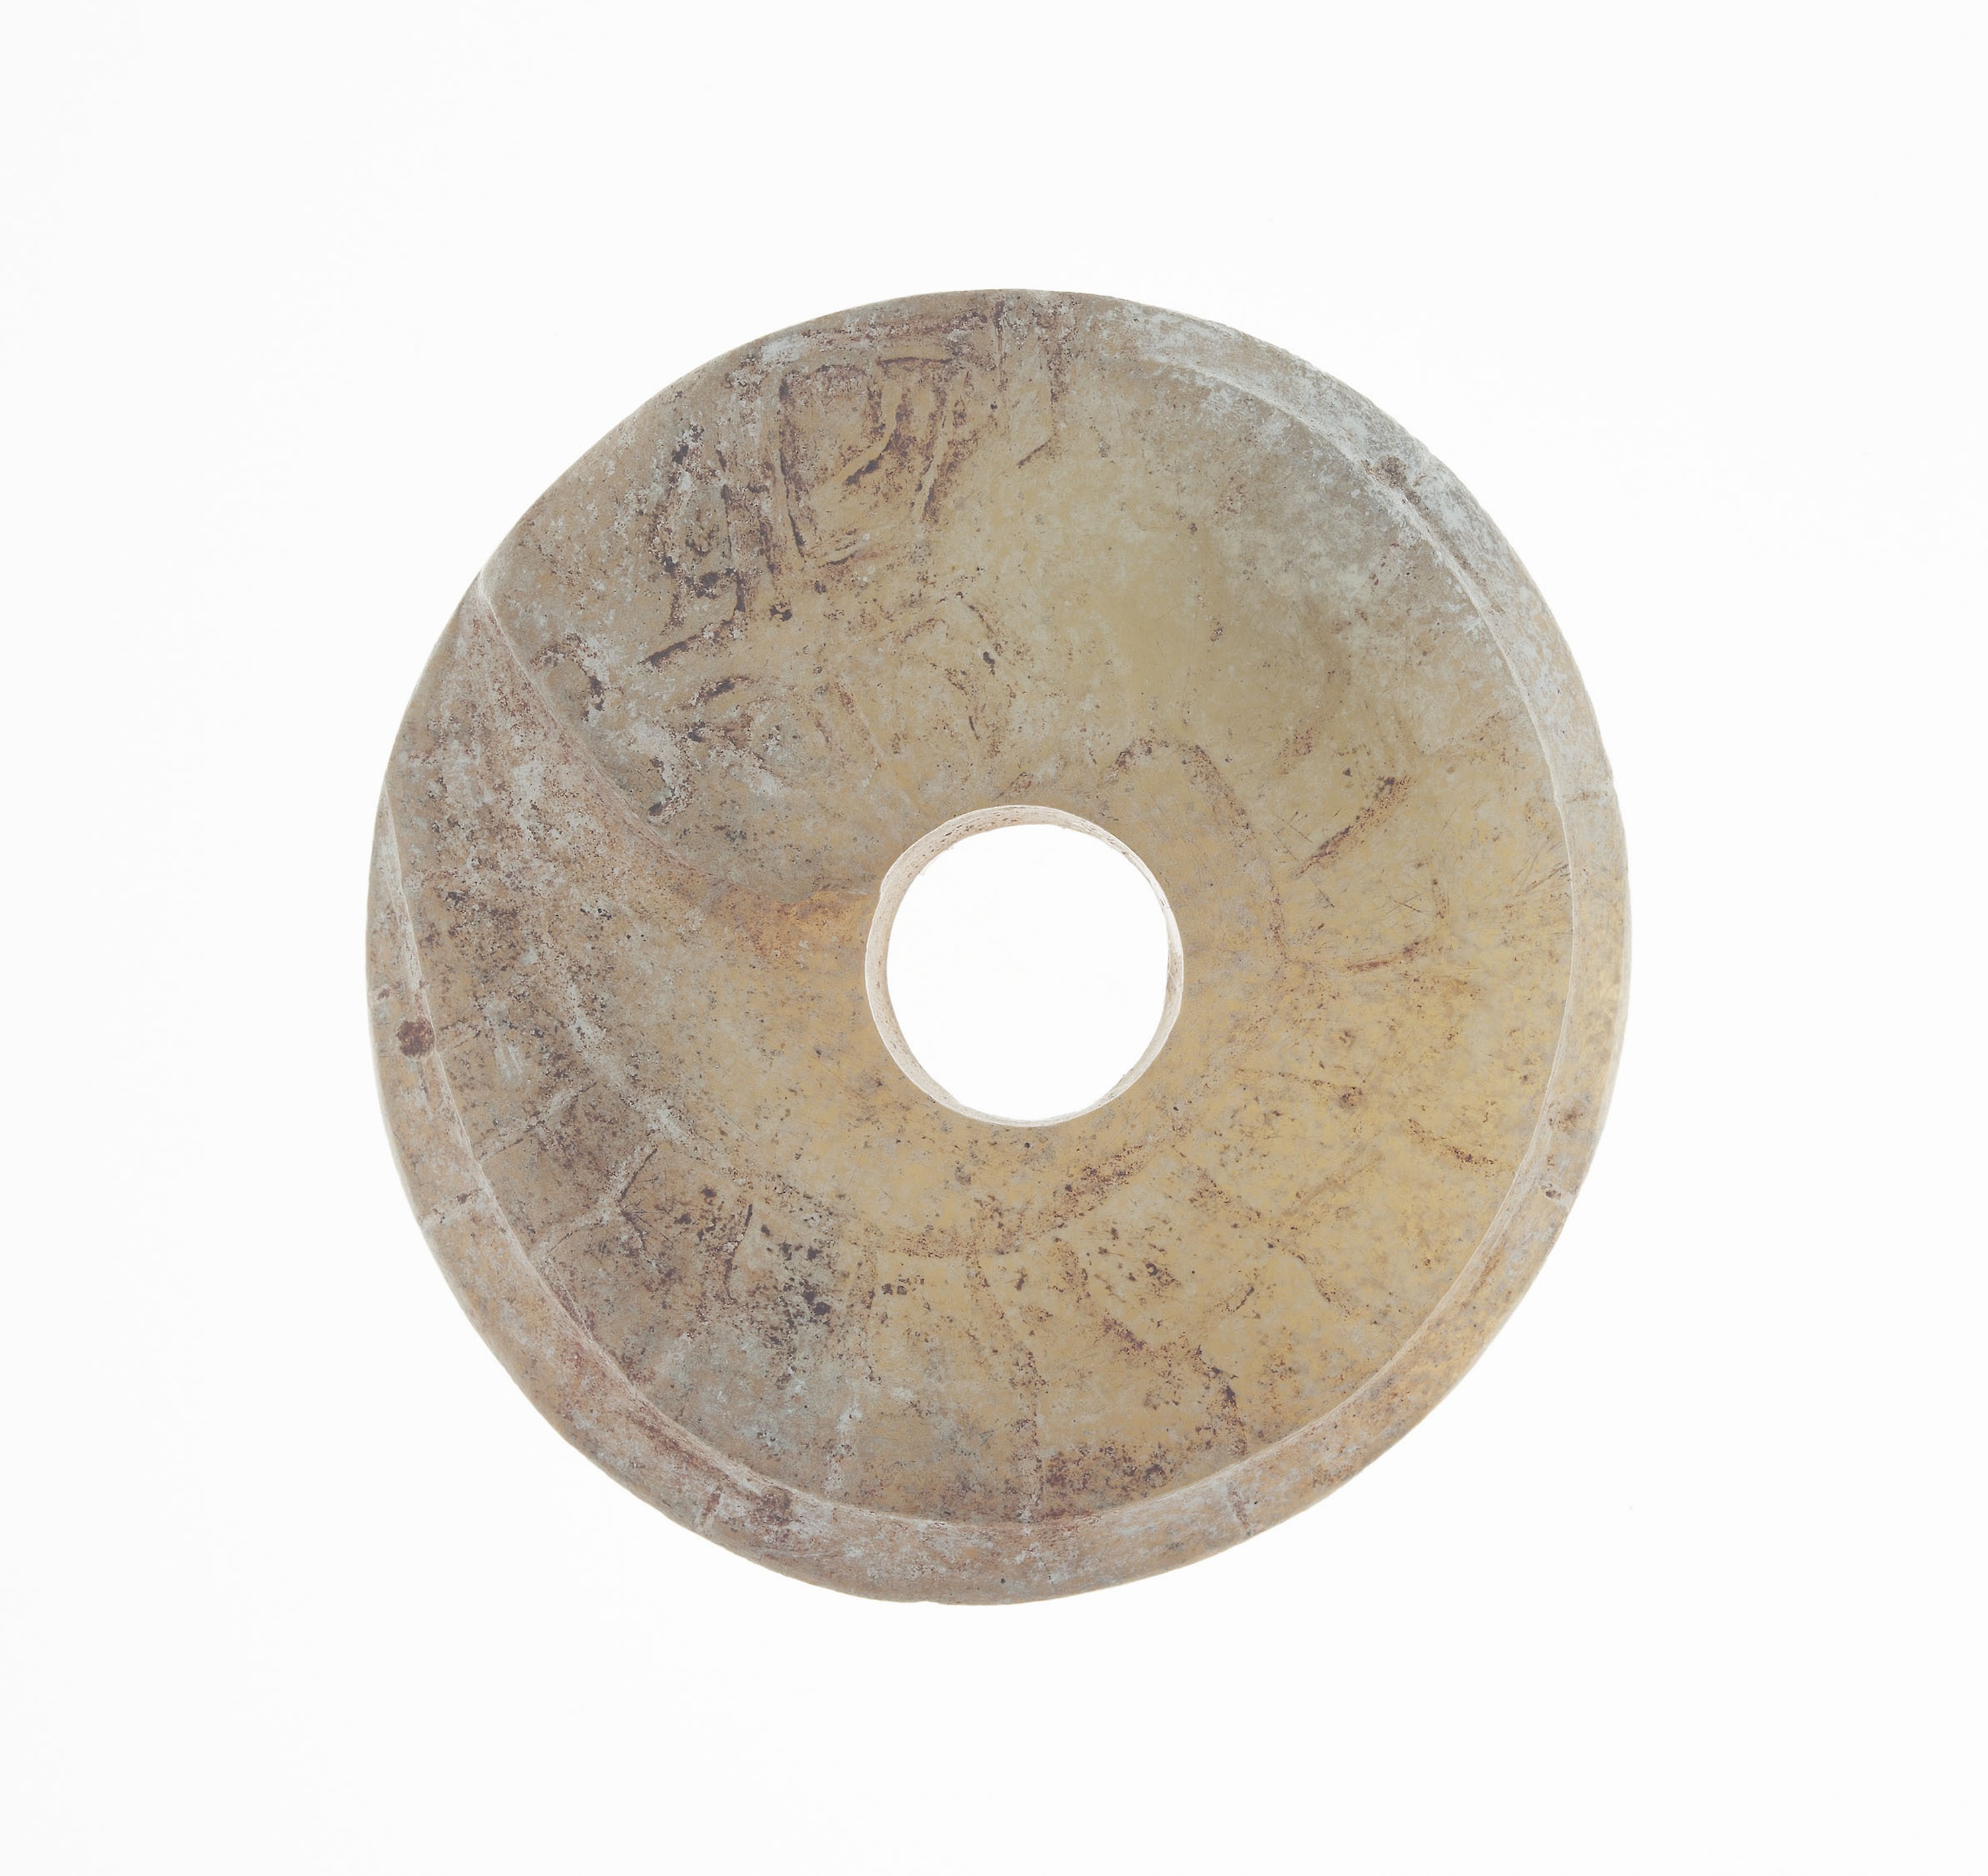
beige, circle, rock, metal